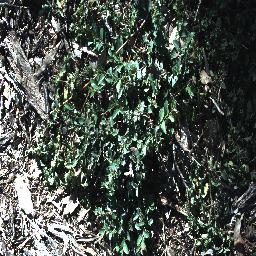
Label: chinee_apple